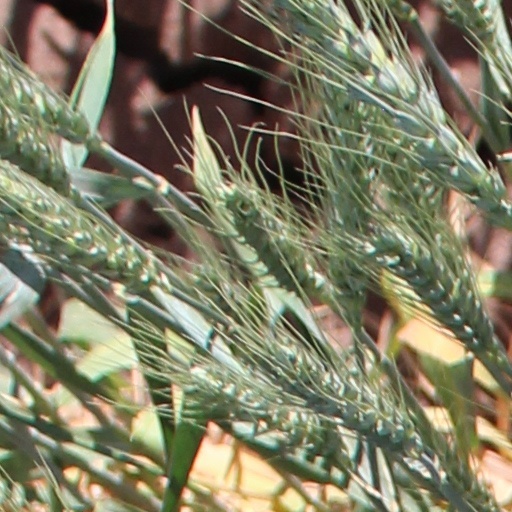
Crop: wheat